Brodie Buckland

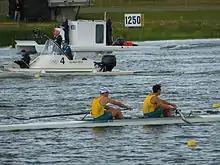
Final of the coxless pair at the 2012 Summer Olympics

William "Brodie" Buckland (born 12 December 1983) is an American-born Australian rower. He participated in the 2012 Summer Olympics in London where he competed in the men's pair event together with his teammate James Marburg. They qualified for the A finals, where they reached a fifth place. He graduated from Harvard University in 2006. Buckland was born in Longmont, Colorado, and raised in Olympia, Washington.